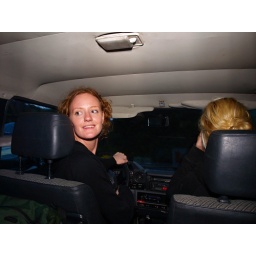
Flashing in the face of someone backing a car in a dark forest isn't very nice.